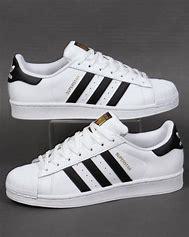
Brand: adidas
Model: Originals Superstar